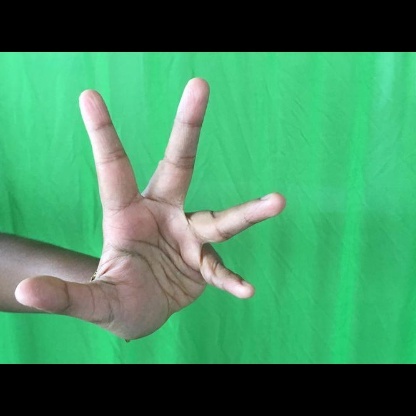
Mudra: Alapadmam